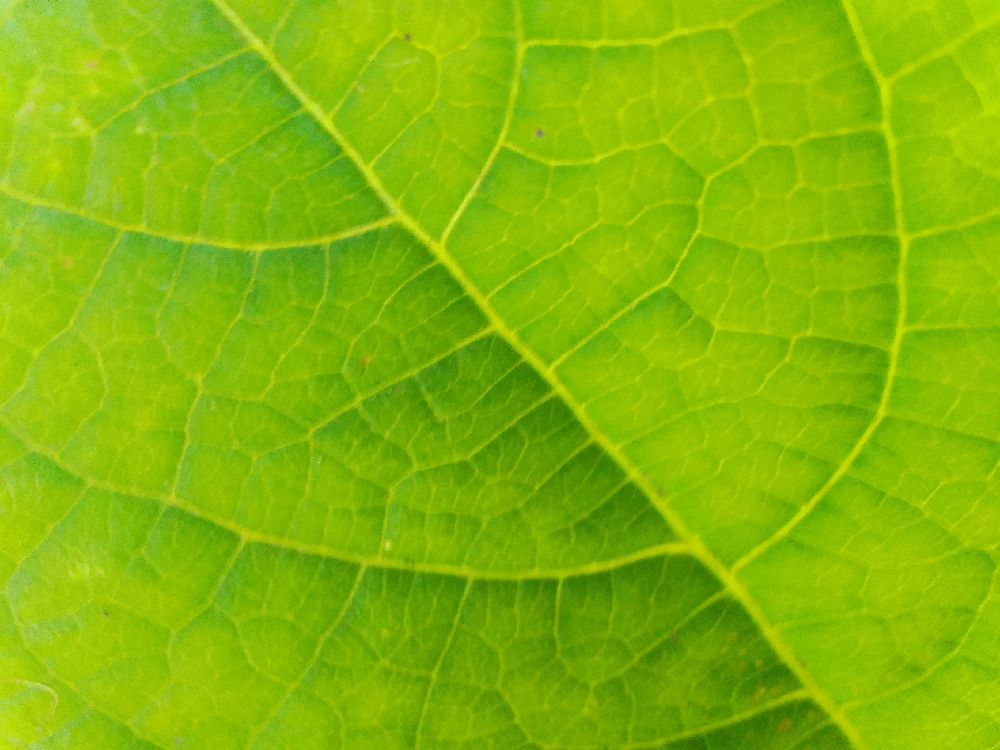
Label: healthy